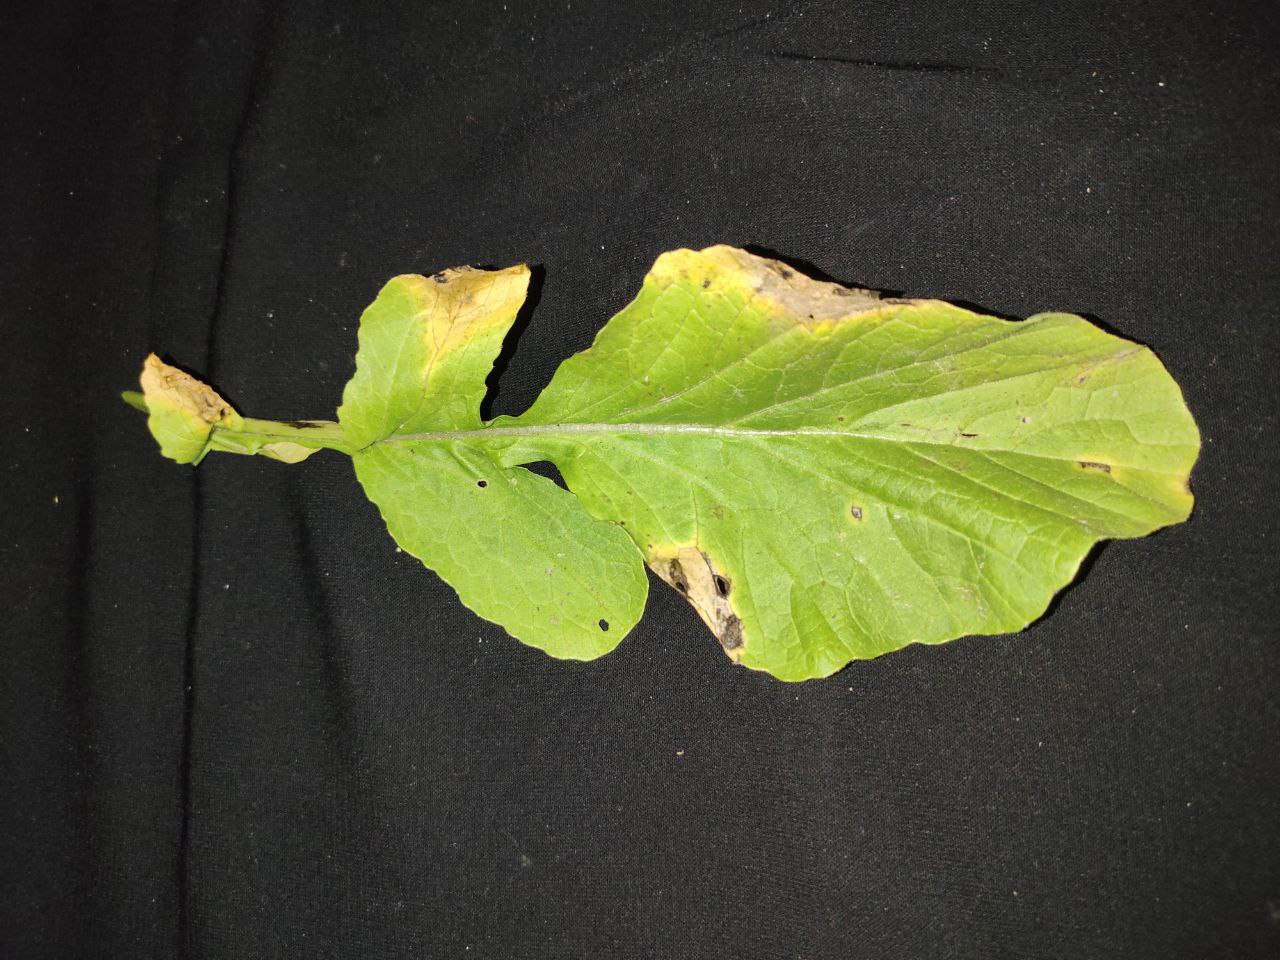
Label: Downey mildew